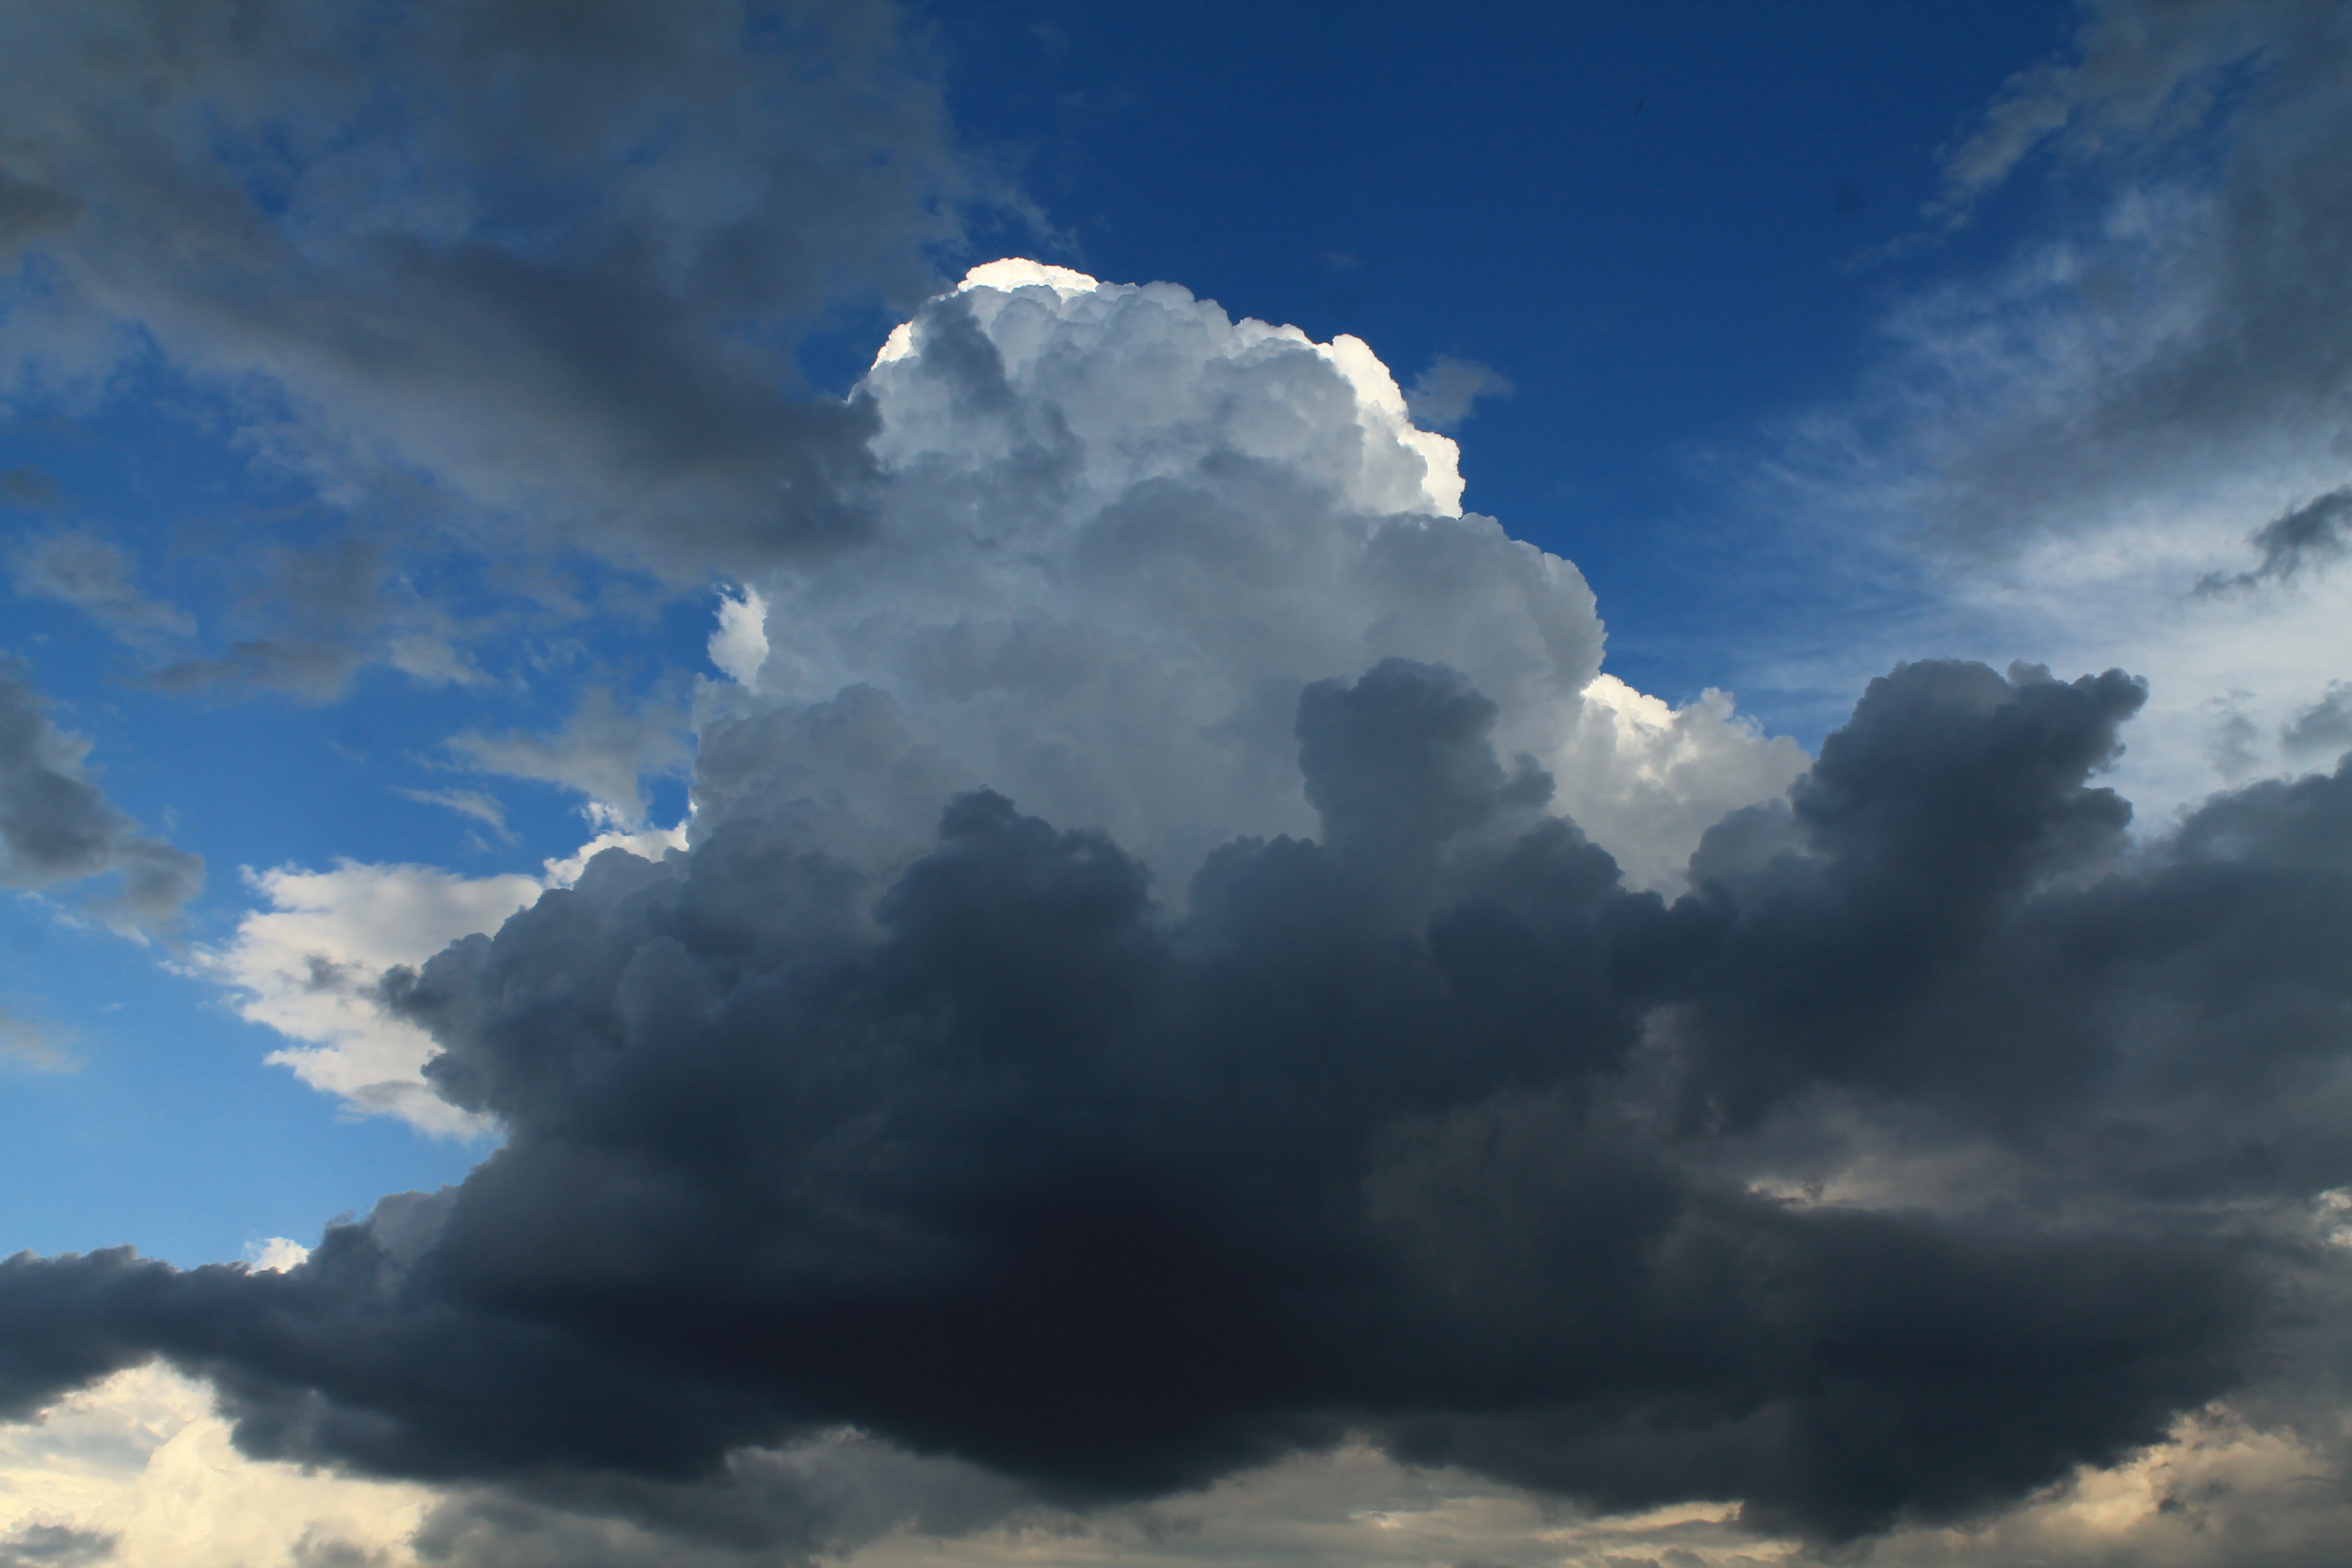
nature, cloud, sky, sunlight, atmosphere, daytime, weather, cumulus, blue sky, lights, clouds, meteorological phenomenon